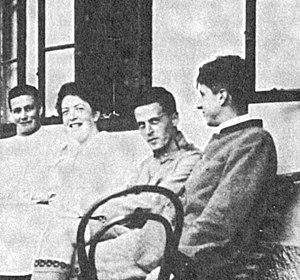
L'histoire des Juifs en Autriche est inséparable de l'Empire d'Autriche jusqu'au XXᵉ siècle puis des persécutions nazies à partir des années 1930.